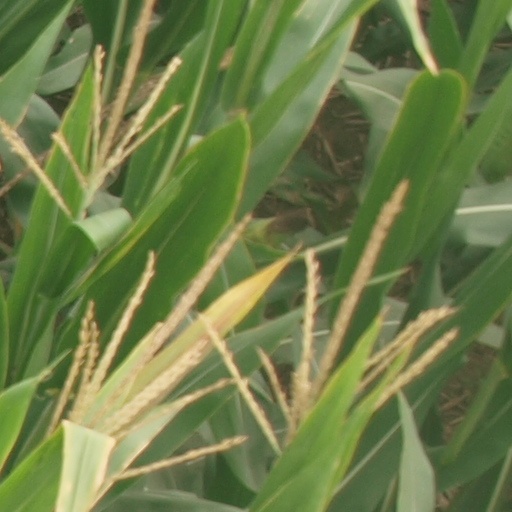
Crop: maize; corn